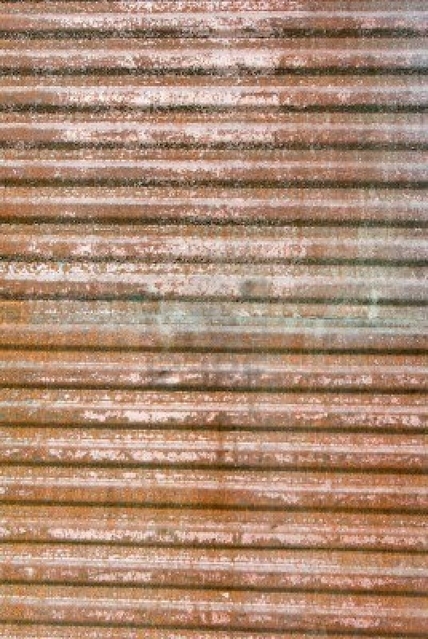
Texture: grooved